Fuqua School of Business

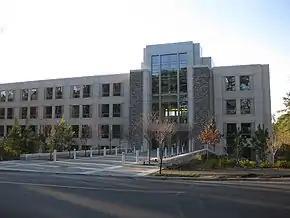
Breeden Hall, The Fuqua School of Business

Formed in 1969, the Graduate School of Business Administration enrolled its first class of 20 students in 1970. In 1974, Thomas F. Keller, a 1953 Duke graduate, became the graduate school's new dean. In three years, Keller's capital campaign raised $24 million, $10 million of which came from businessman and philanthropist J. B. Fuqua. The graduate school's name was then changed to the Fuqua School of Business.